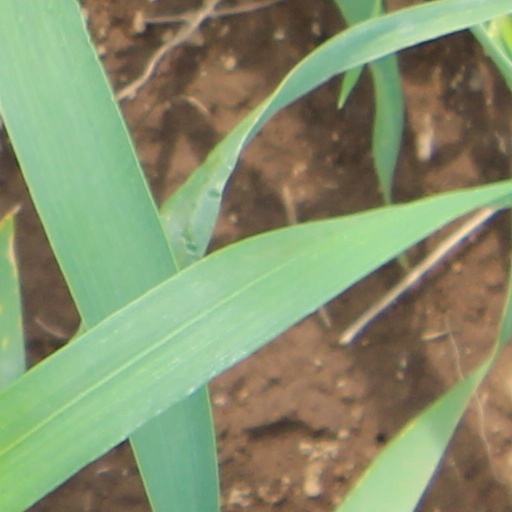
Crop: wheat